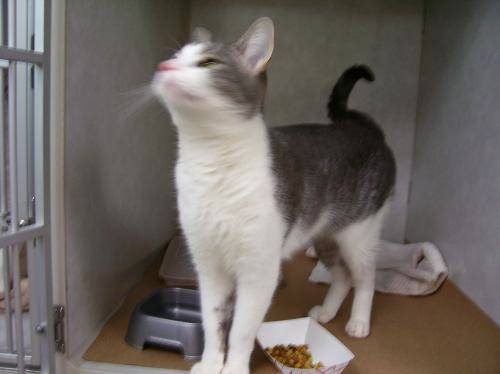
Label: cat